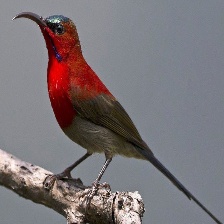
Species: CRIMSON SUNBIRD
Scientific name: AETHOPYGA SIPARAJA